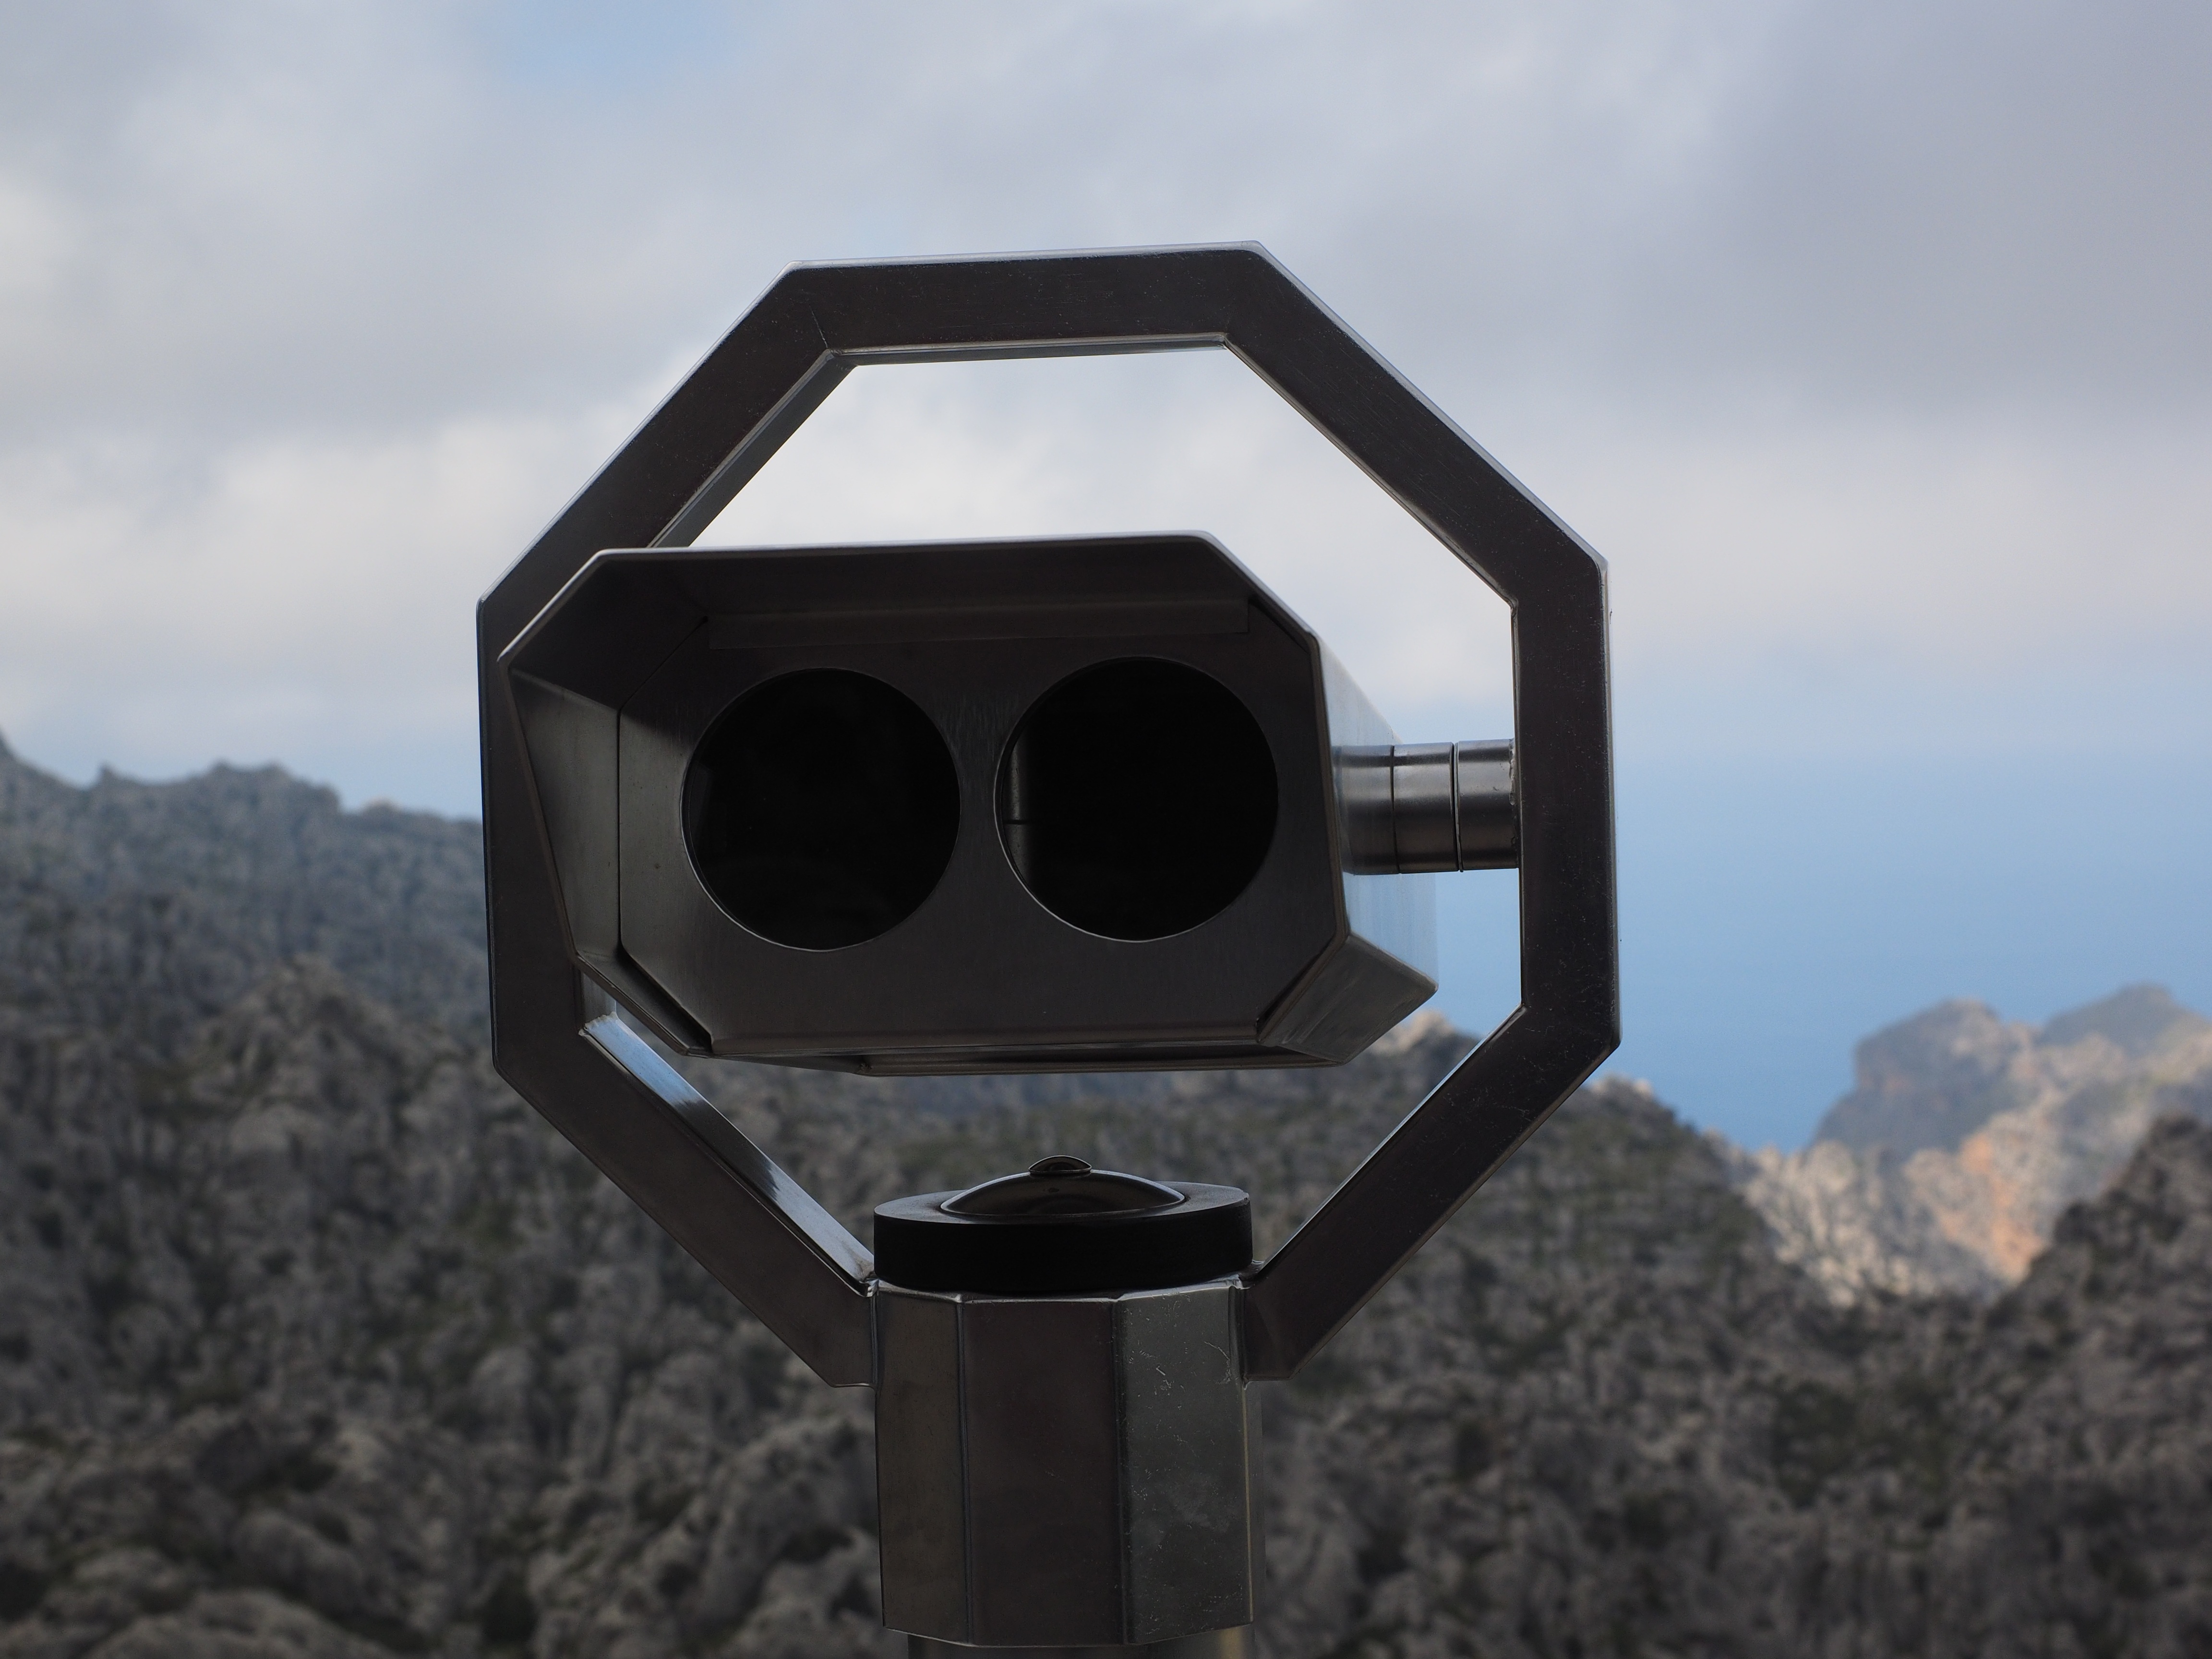
watch, light, sky, view, lookout, telescope, distance, blue, gorge, street light, lighting, optics, traffic light, spain, mountains, vision, overview, outlook, light fixture, mallorca, wide, viewpoint, target, search, distant, binoculars, partly cloudy, distant view, foresight, balearic islands, by looking, karst area, karst landscape, serra de tramuntana, coll dels rice